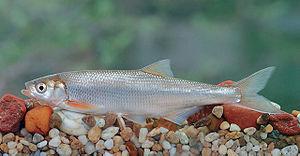
Alburnus mento est un poisson d'eau douce de la famille des Cyprinidae.
Alburnus est un genre de poissons téléostéens de la famille des Cyprinidae et de l'ordre des Cypriniformes. Ces poissons sont communément appelés « ablettes » mais quelques espèces sont dénommées « shemayas ». Le genre se rencontre dans le Paléarctique occidental, et au niveau du Centre de diversité de Turquie.